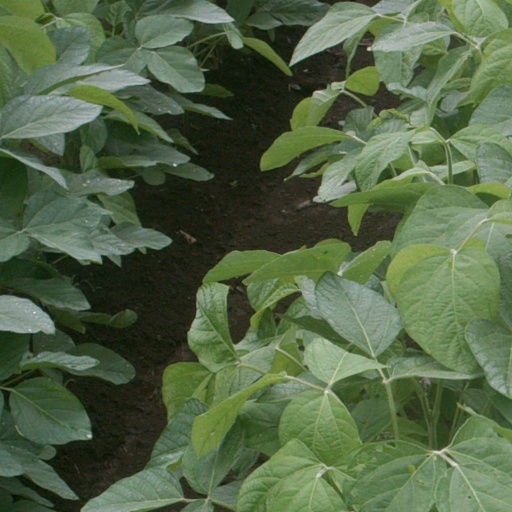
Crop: soybean